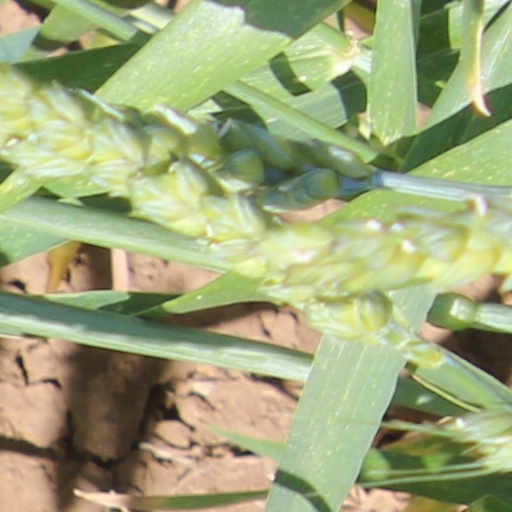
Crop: wheat